SMS Alexandrine

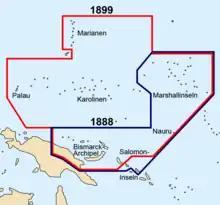
Map of German New Guinea

By this time, the situation in Samoa had calmed, so was sent on a tour of German protectorates in Melanesia, beginning on 24 July. Stops included the North Solomon Islands, Matupi in Neu-Pommern, Finschhafen in Deutsch-Neuguinea, and the Hermit Islands. The trip culminated with Kapsu island off Neu-Mecklenburg, where sent a landing party ashore to punish local residents who had murdered a pair of German citizens. From there, sailed to Sydney, where she remained from 1 to 30 November for repairs and to rest the crew. In March 1890, a steamer arrived in Auckland, New Zealand, with a new crew to relieve the men aboard . The ship then went to Apia, where she remained until early May, when she was sent on a tour of the Marshall Islands with the local (Imperial Commissioner) on board. While en route, she stopped in the Gilbert Islands to settle disputes between Germans and locals. In June, the ship's crew participated in the ceremony installing Malietoa Laupepa as the ruler of Samoa.